Sports in Boston

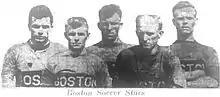
Boston S.C. (later re-named the Bears) of the American Soccer League club photo, 1926

Since the turn of the century, Boston's professional sports teams have won 13 championships: six by the Patriots (Super Bowls XXXVI (2001), XXXVIII (2003), XXXIX (2004), XLIX (2014), LI (2016), and LIII (2018)), four by the Red Sox (and ), two by the Celtics ( and ), and one by the Bruins (2011). Their sports teams have also appeared an additional 12 times as league finalists: five by the Revolution (2002, 2005, 2006, 2007, and 2014), three by the Patriots (Super Bowls XLII (2007), XLVI (2011), and LII (2017)), two by the Bruins (2013, and 2019) and two by the Celtics ( and ). The recent sporting success of their teams has given rise to the city's moniker as the "City of Champions", and "Titletown".